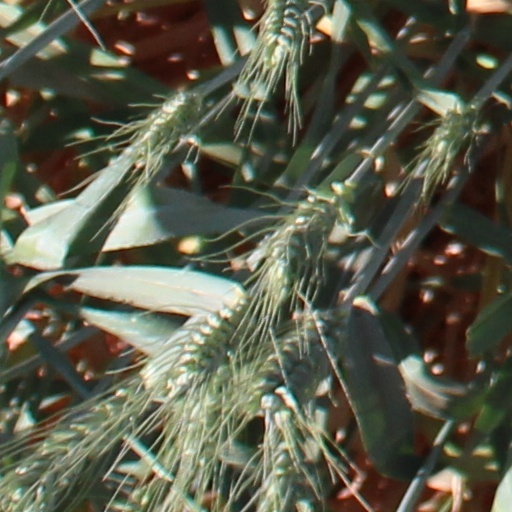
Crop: wheat